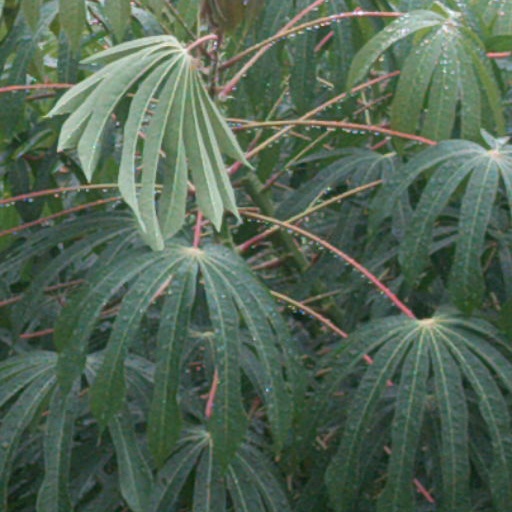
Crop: cassava